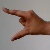
The image shows a hand gesture representing the letter 'Z' in Indian Sign Language.